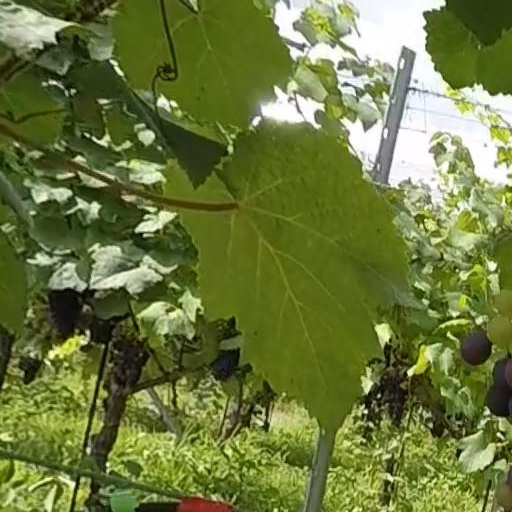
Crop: grape